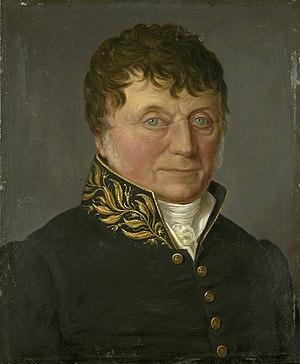
Cet article liste les membres de l'Assemblée constituante de Norvège lors de l'adoption de la constitution le 17 mai 1814. Ceux-ci ont été élu lors de l'élections de 1814, qui a débuté au mois de février.